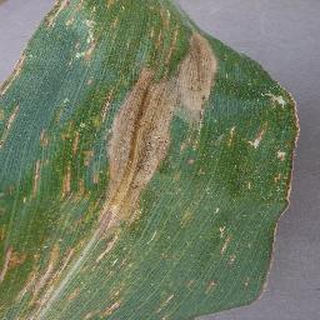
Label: corn_cercospora_leaf_spot